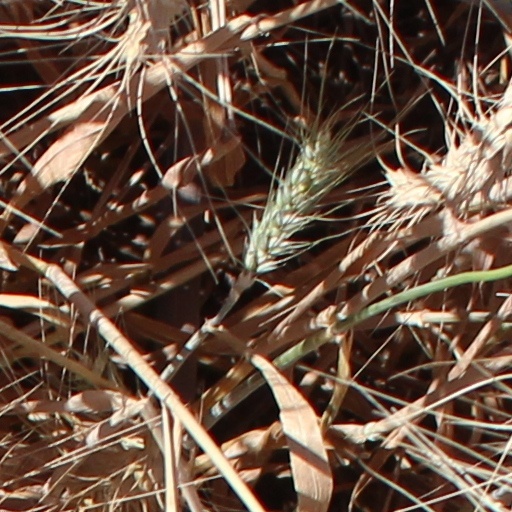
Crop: wheat